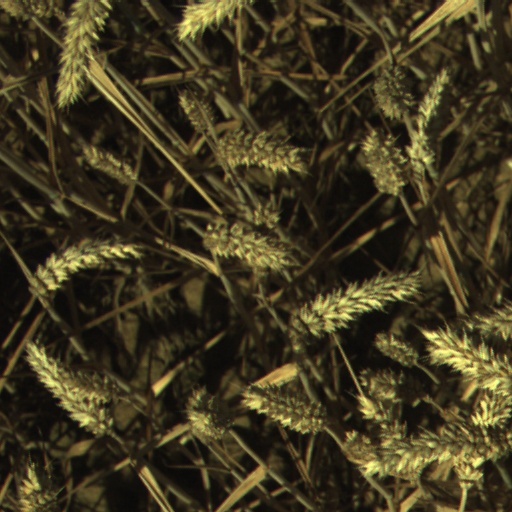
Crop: wheat